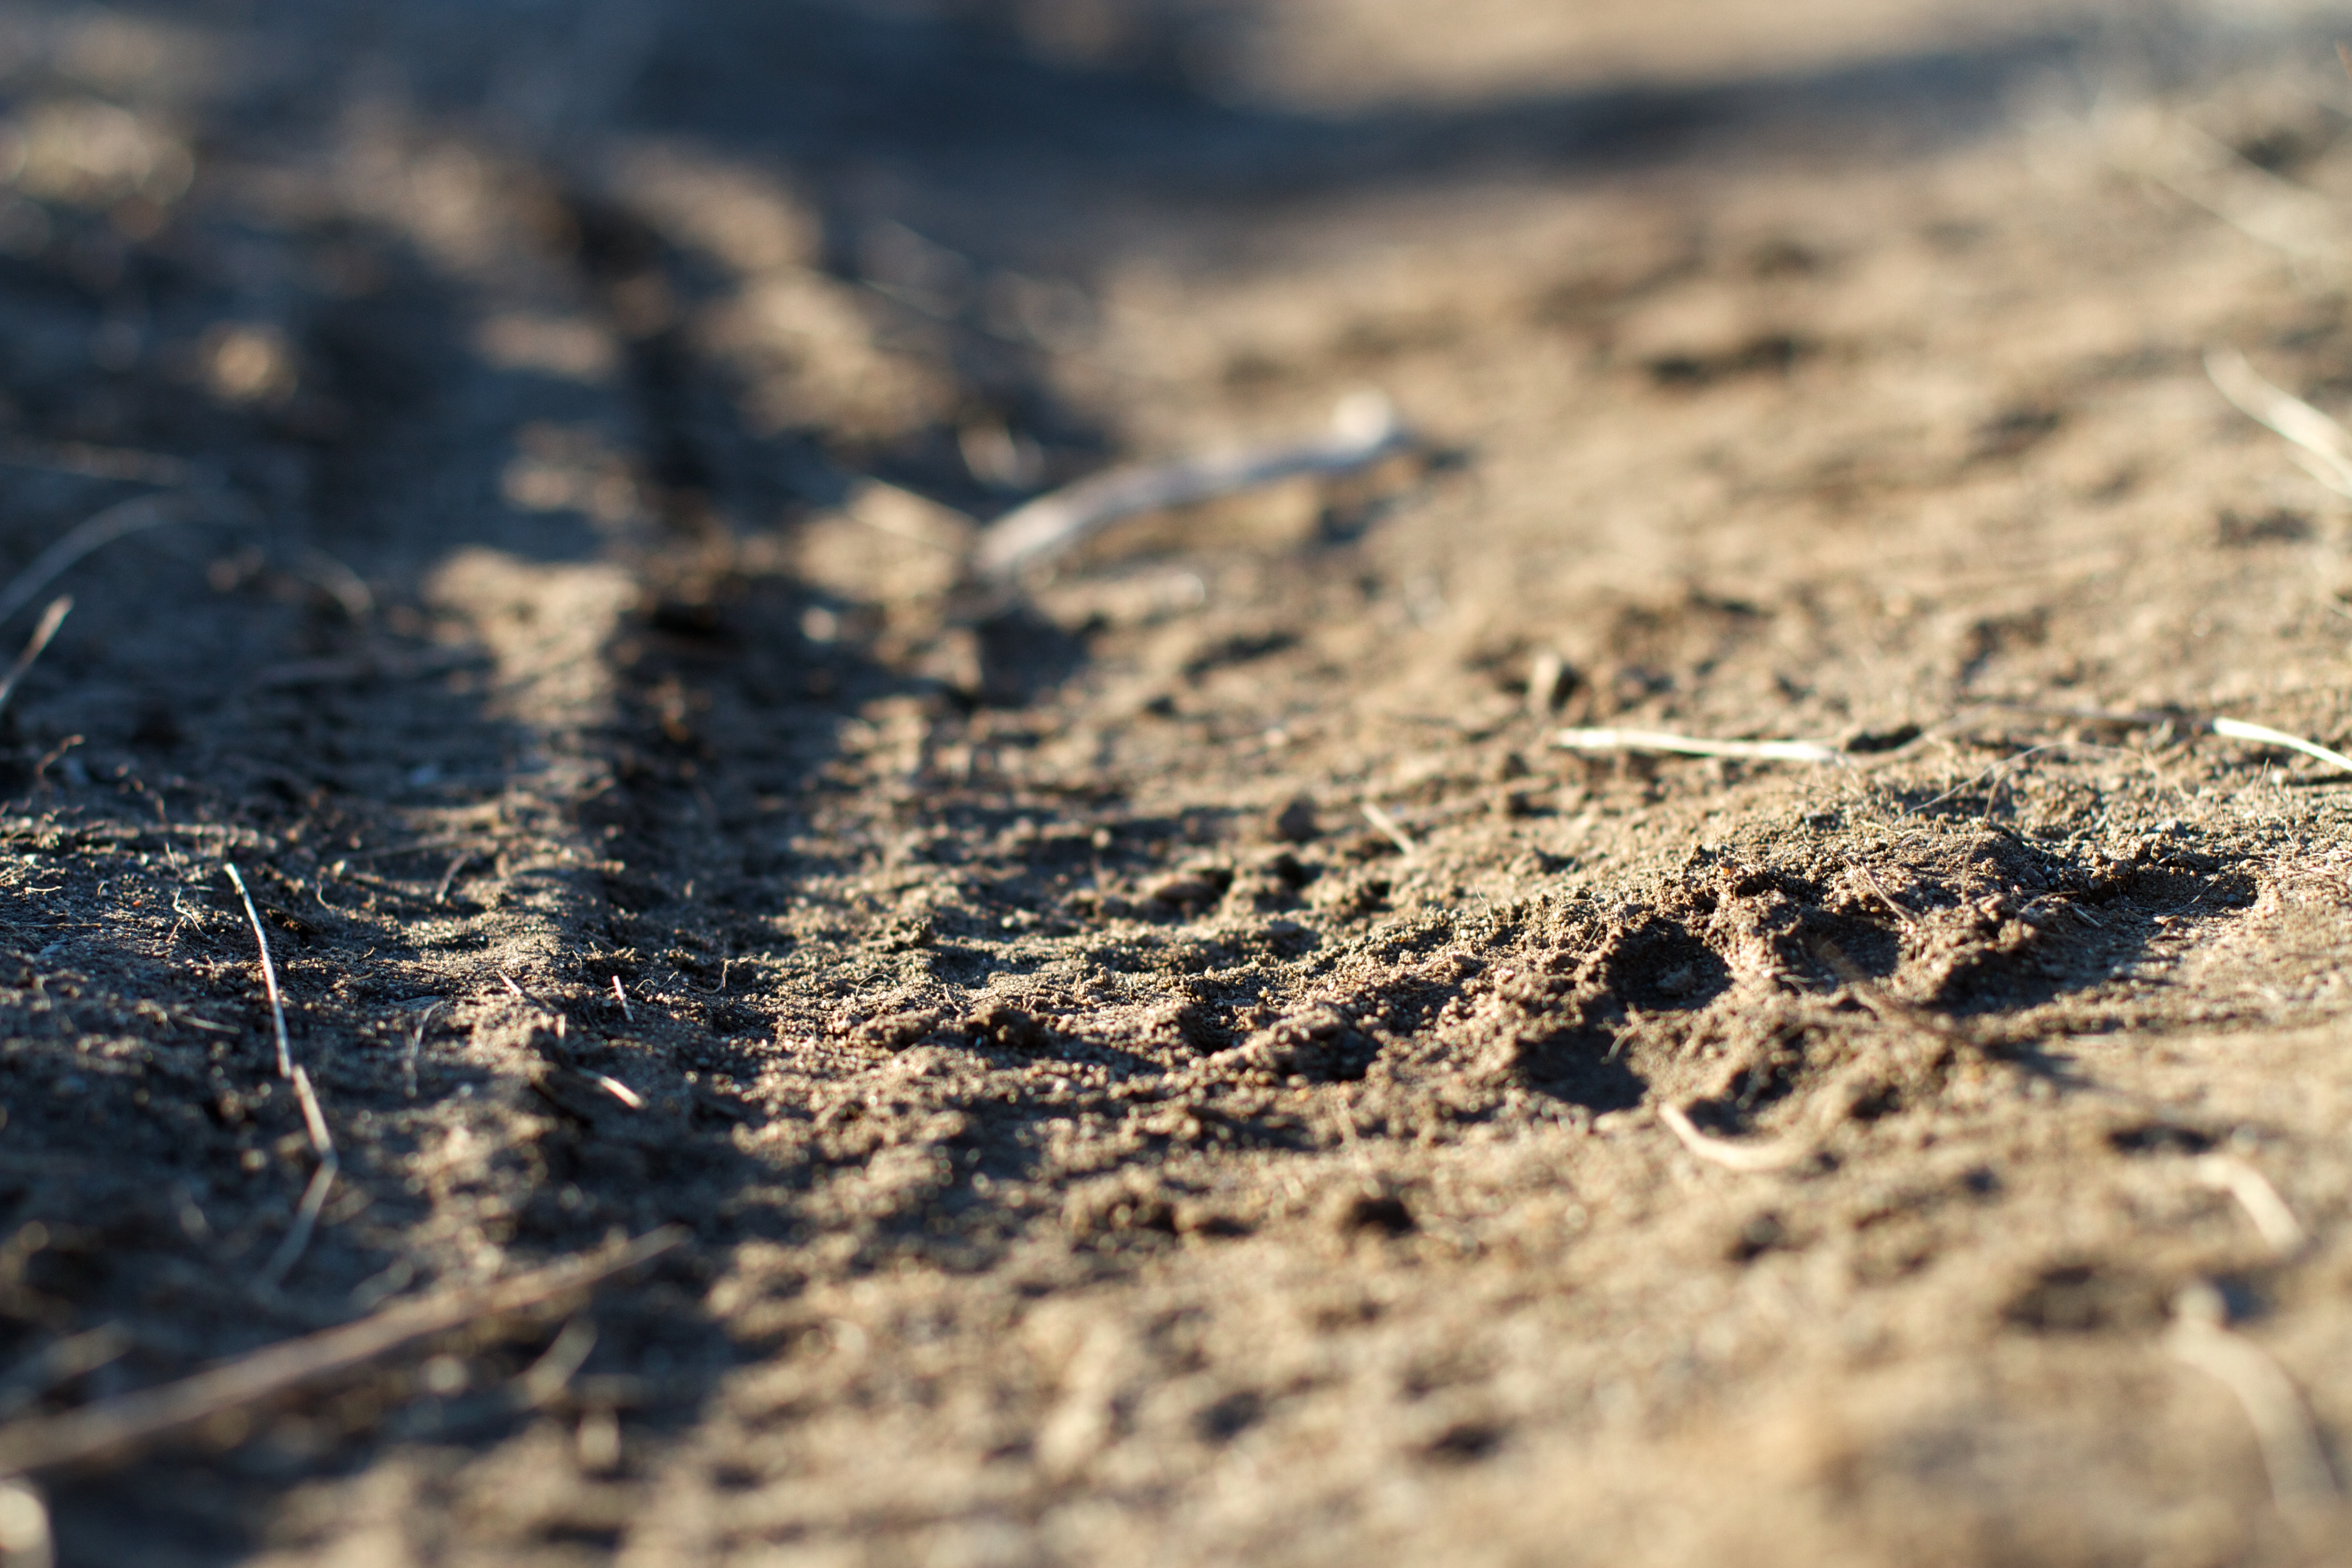
sea, water, nature, grass, sand, rock, wood, photography, sunlight, texture, leaf, wave, soil, material, close up, macro photography, grass family